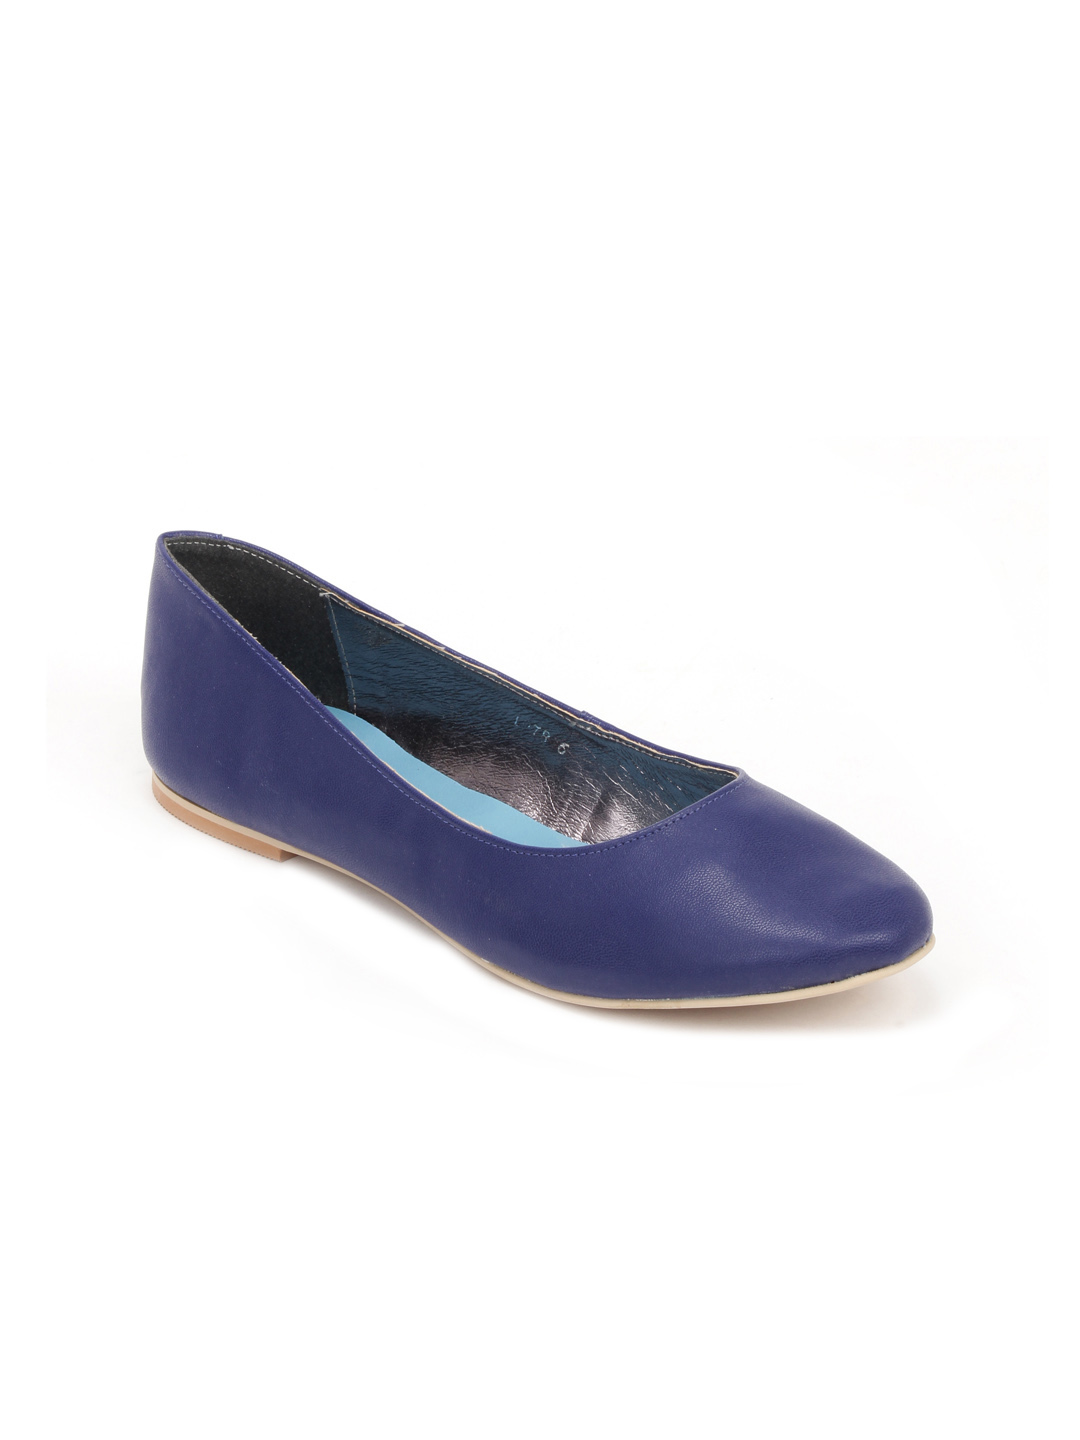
Carlton London Women Blue Shoes
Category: Footwear / Shoes / Flats
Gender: Women
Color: Blue
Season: Winter 2012
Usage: Casual